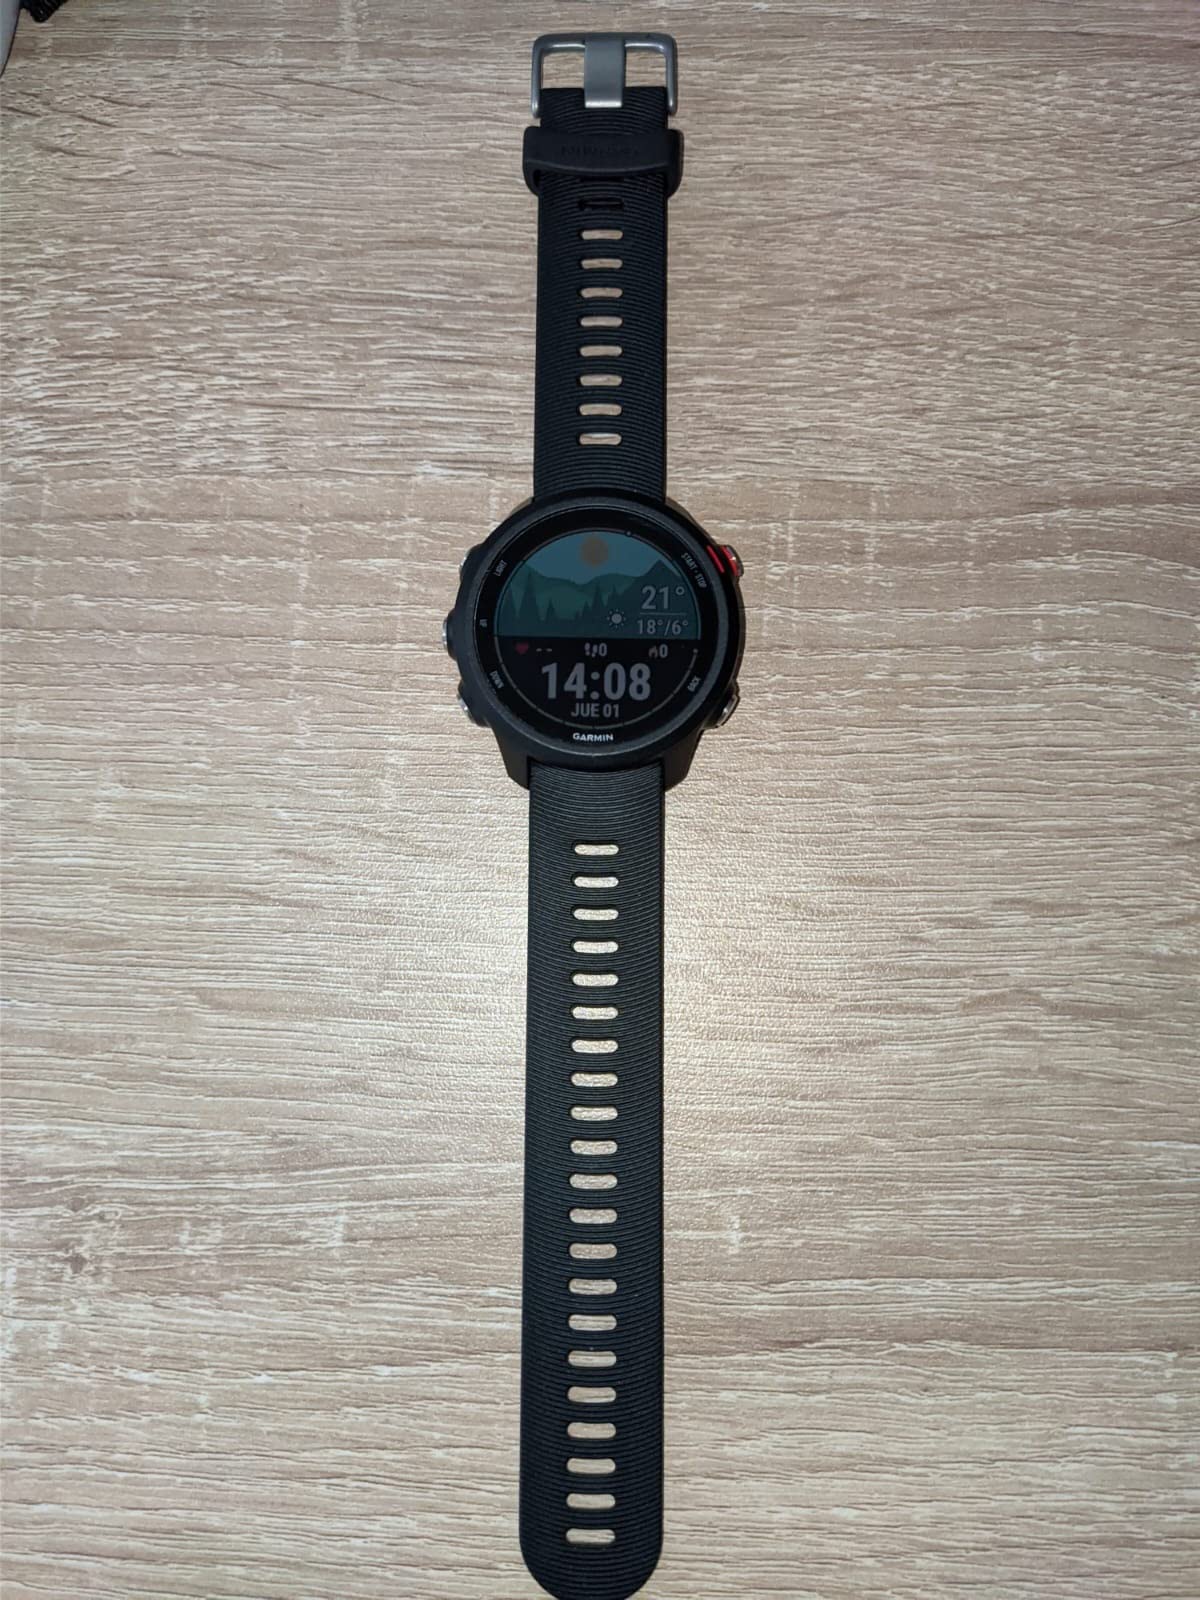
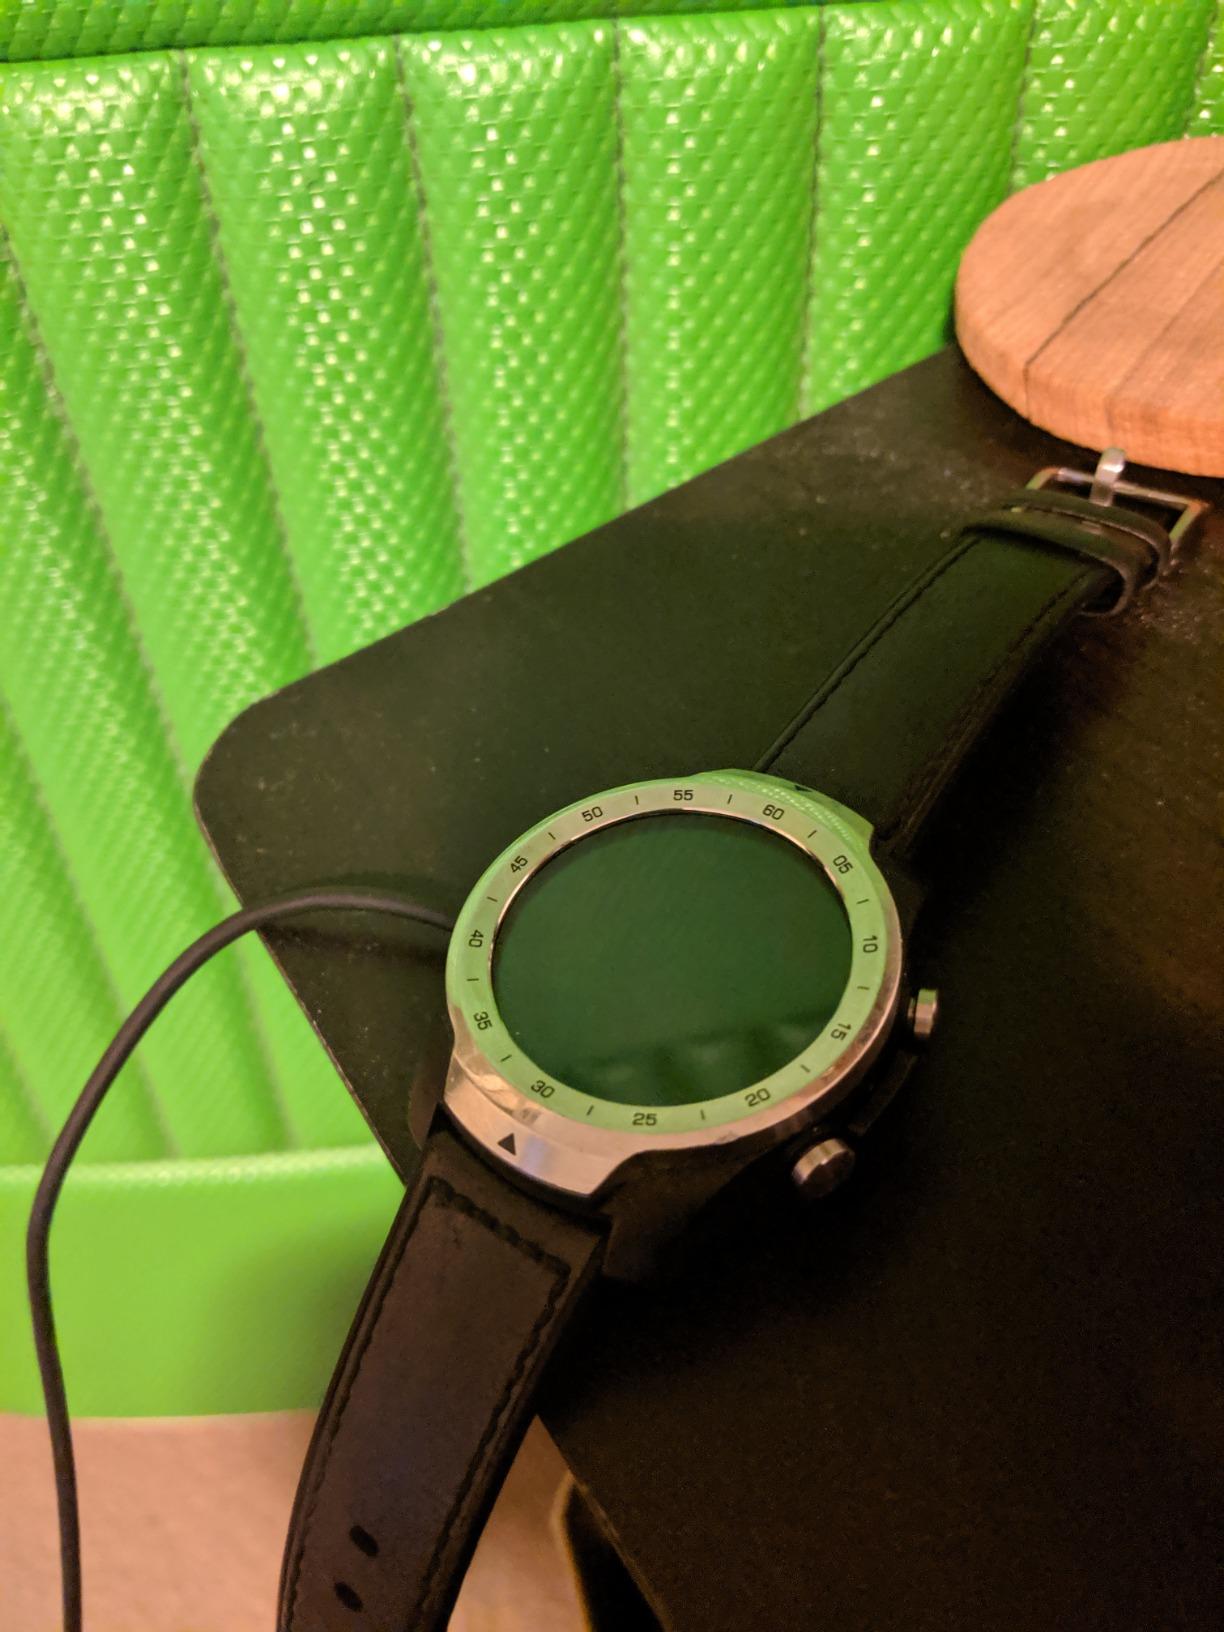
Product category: smartwatch
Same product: no